Shooting an Elephant

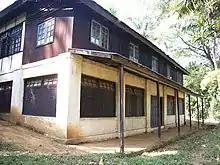
The British Club building in Kathar, pictured in 2006 (only the ground floor existed when Orwell was there).

The degree to which the story is fiction has been disputed. In his biography of Orwell, "George Orwell: A Life", Bernard Crick cast doubt on the idea that Orwell himself actually shot an elephant. No independent account of Orwell's actions has been found, and there was no official record of the incident, which was unusual because of the destruction of valuable property.